Gang Related

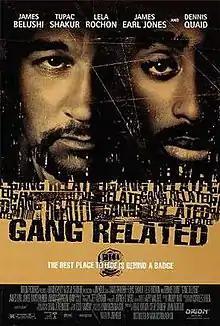
Theatrical release poster

Gang Related, alternatively known as Criminal Intent, is a 1997 American action crime film written and directed by Jim Kouf, and starring James Belushi, Tupac Shakur, Dennis Quaid, Lela Rochon, David Paymer, and James Earl Jones. It follows two corrupt cops, attempting to frame a homeless man for the death of an undercover Drug Enforcement Administration agent that they killed.